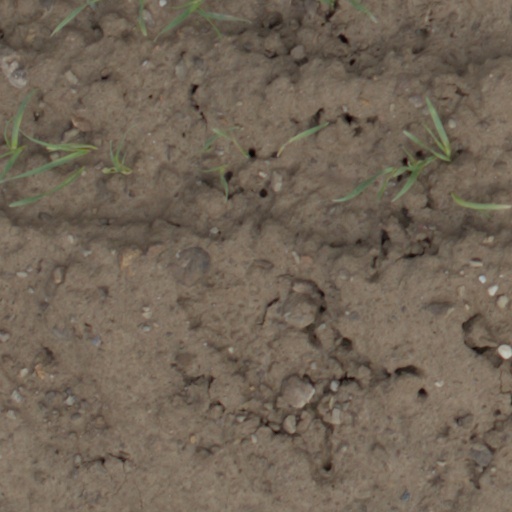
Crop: wheat